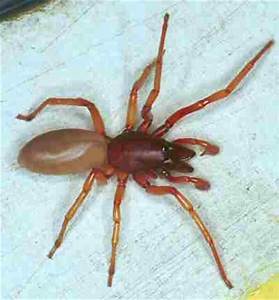
Label: spider